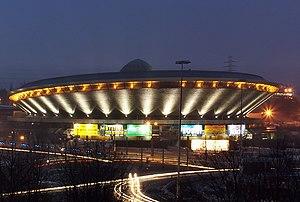
Katowice ou Catovice [kaˑt̪oˑvis̻] est la dixième plus grande ville de Pologne dans ses limites administratives. C'est également le chef-lieu de la voïvodie de Silésie. La ville est l'un des principaux centres industriels d'Europe, mais c'est surtout la plus importante ville de la région urbaine de Katowice, une conurbation comptant 3 487 000 habitants. Selon Eurostat, l'aire métropolitaine Katowice est la onzième zone urbaine la plus importante de l'Union européenne juste derrière Milan mais devant Stuttgart.
Le 18ᵉ championnat du monde masculin de volley-ball se déroule du 30 août au 21 septembre 2014 en Pologne. Il met aux prises les vingt-quatre meilleures équipes mondiales.
Le 26ᵉ Championnat d'Europe féminin de volley-ball a lieu à Łódź, Katowice, Bydgoszcz et Wrocław du 25 septembre au 4 octobre 2009.